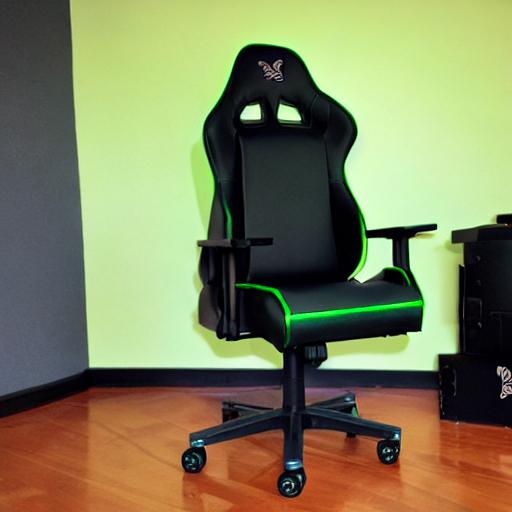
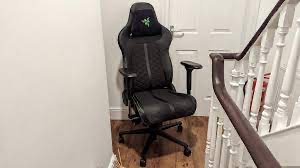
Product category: items_chair
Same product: no